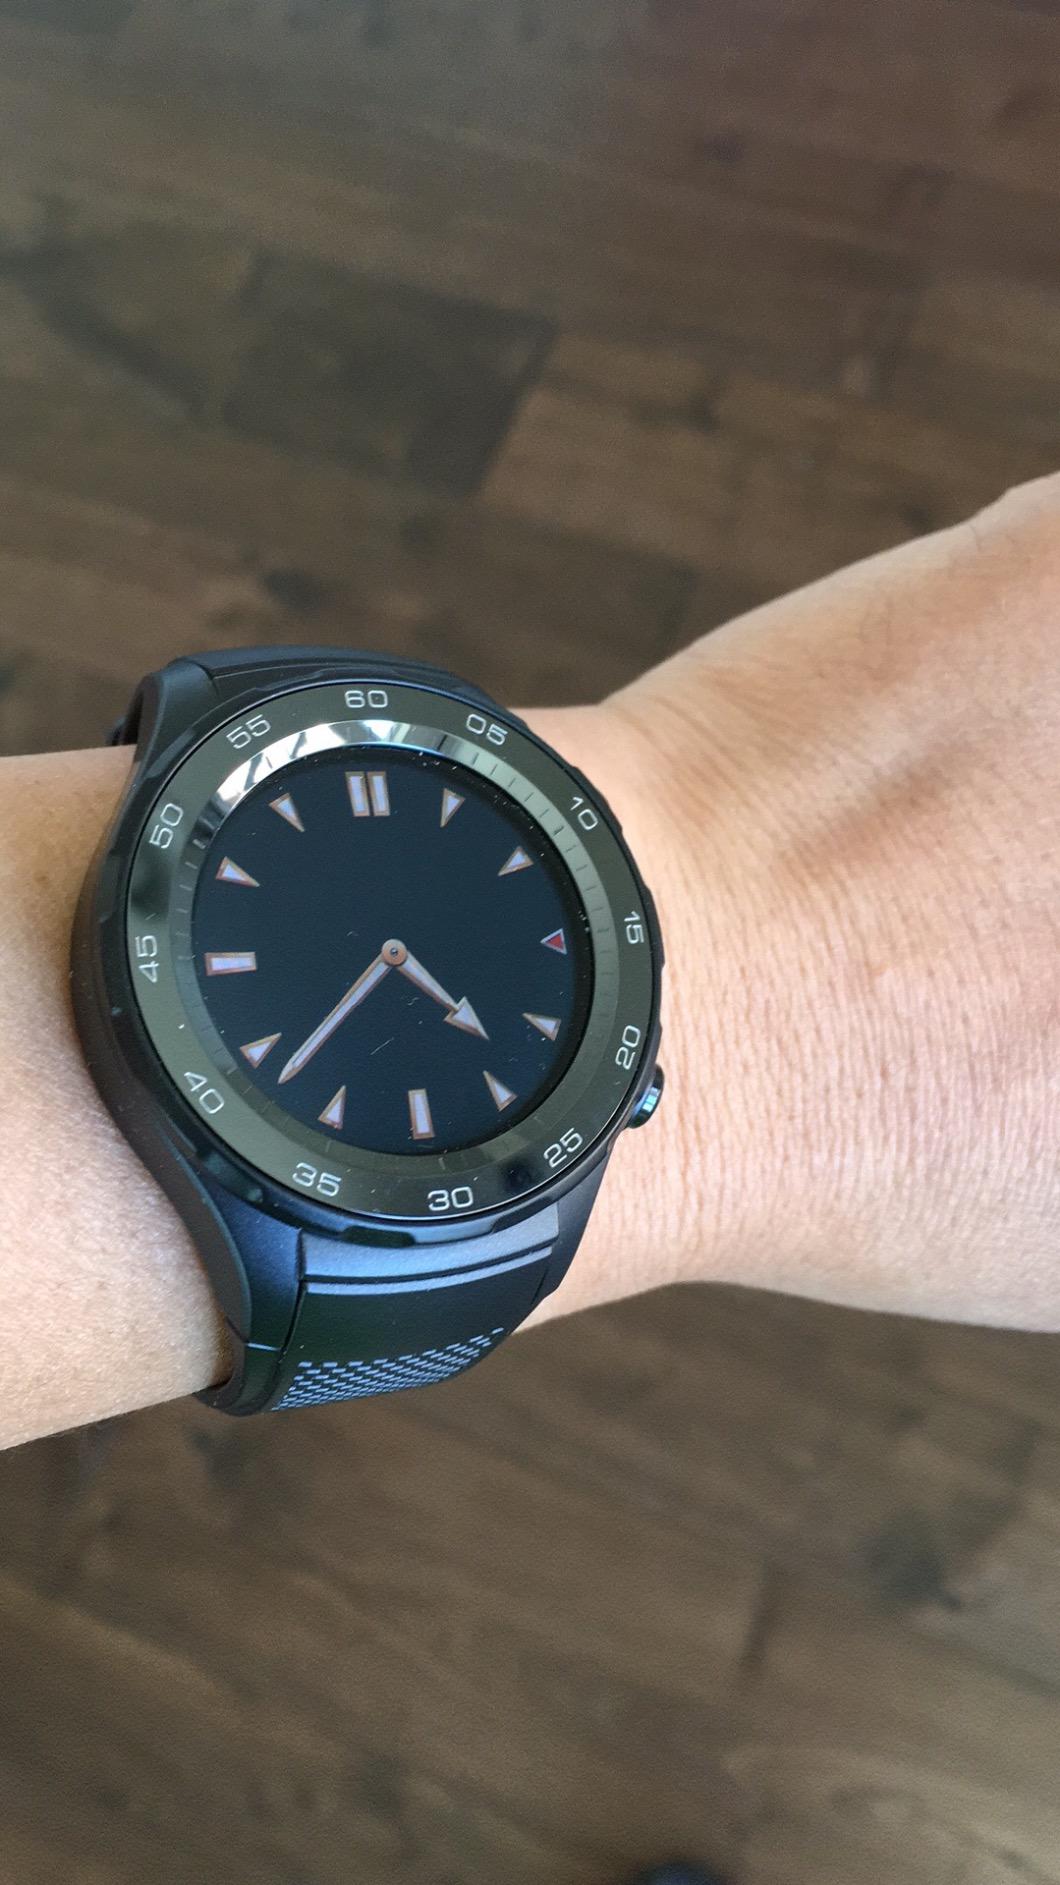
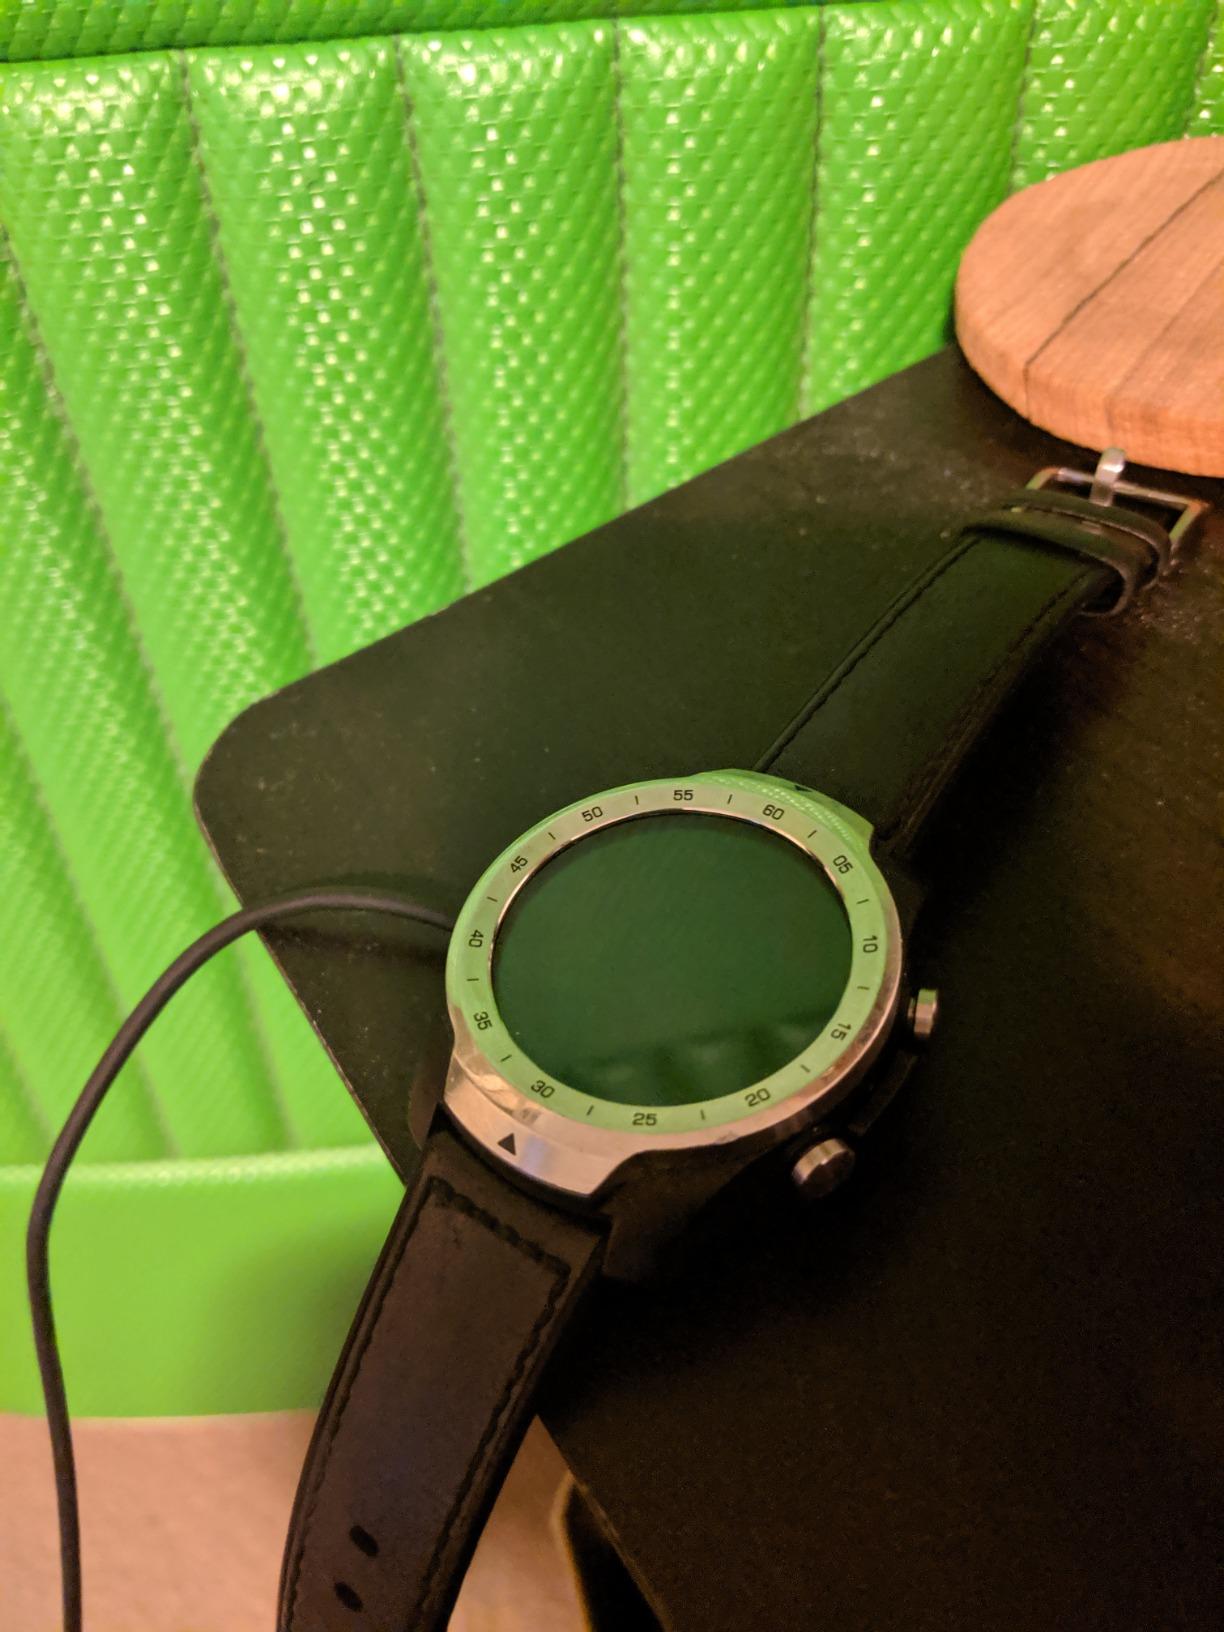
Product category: smartwatch
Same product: no